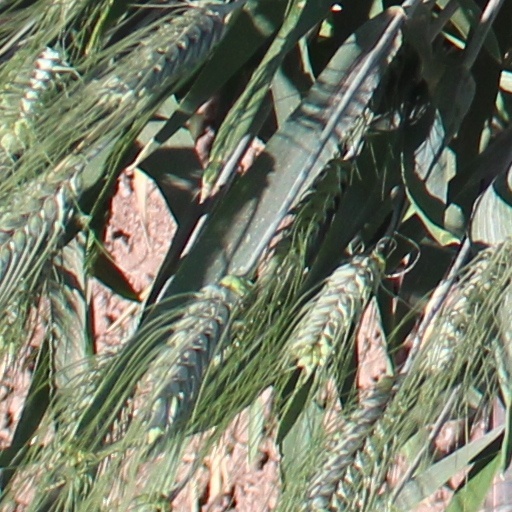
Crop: wheat